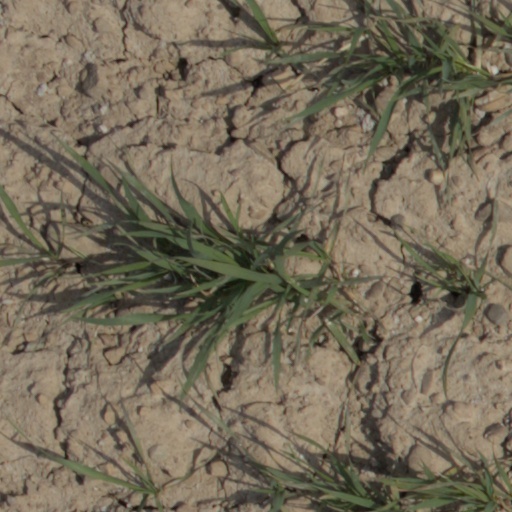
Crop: wheat